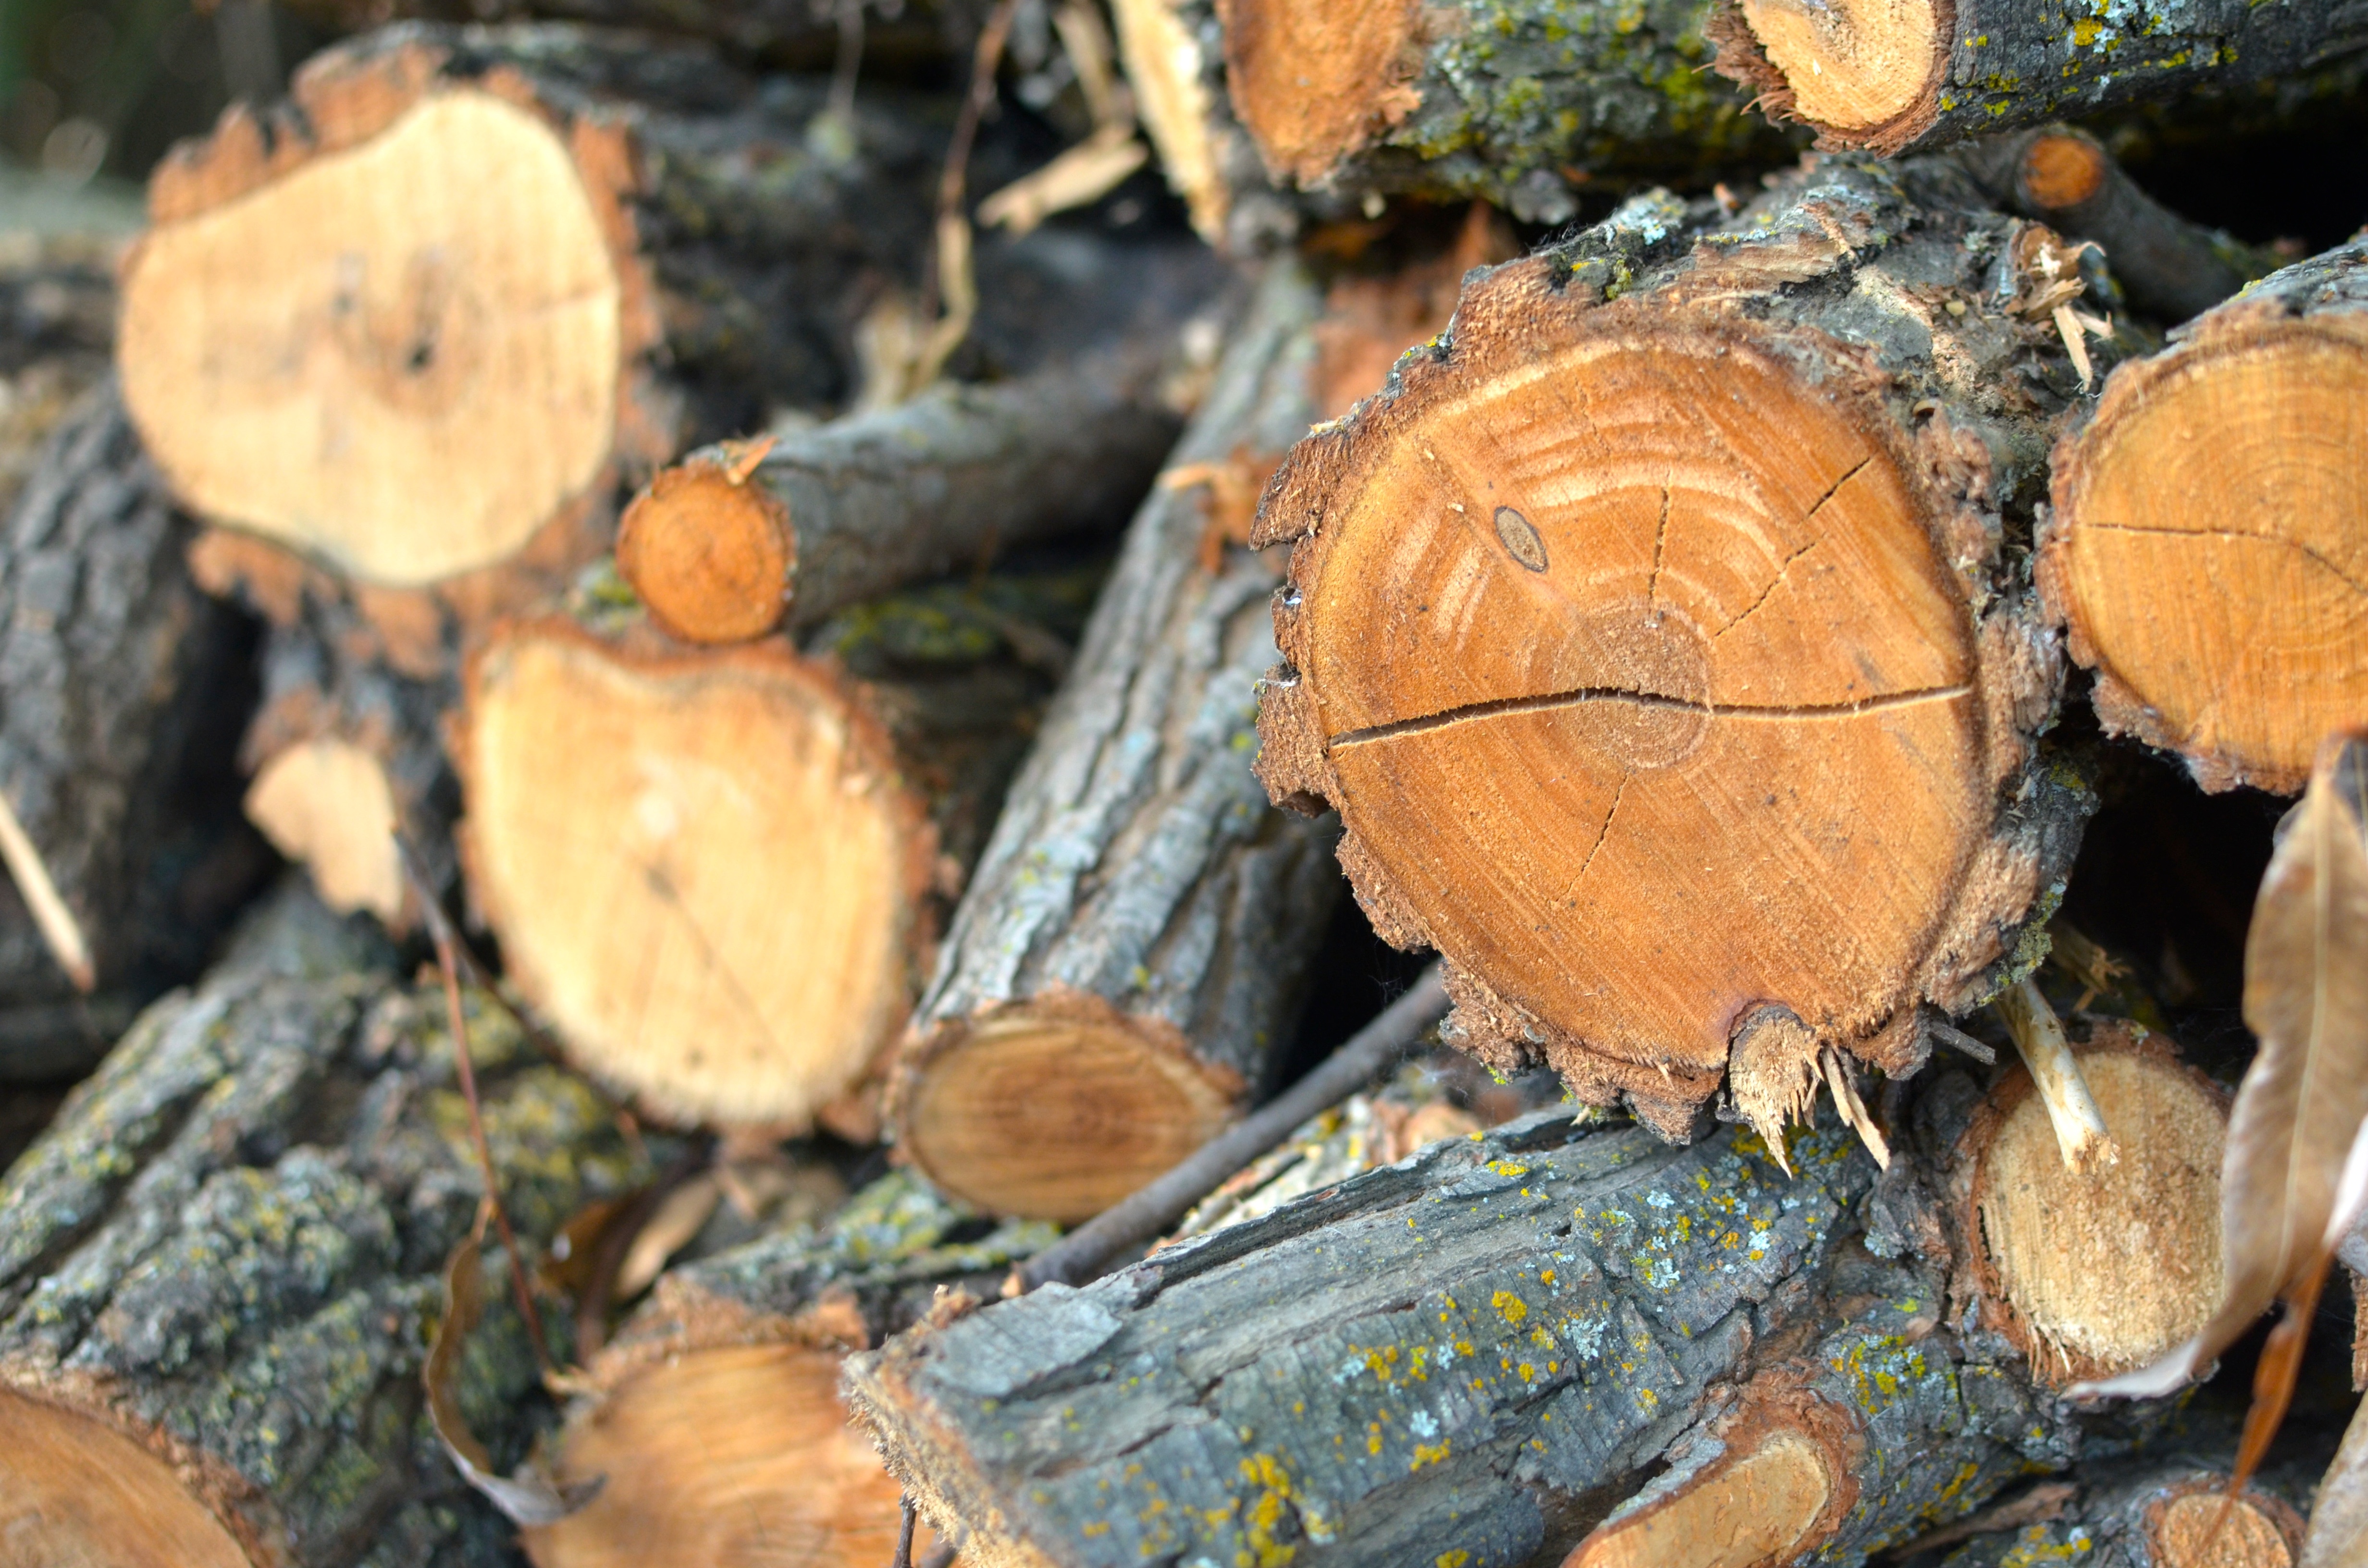
tree, wood, leaf, trunk, food, produce, autumn, coconut, fungus, woody plant, medicinal mushroom, penny bun